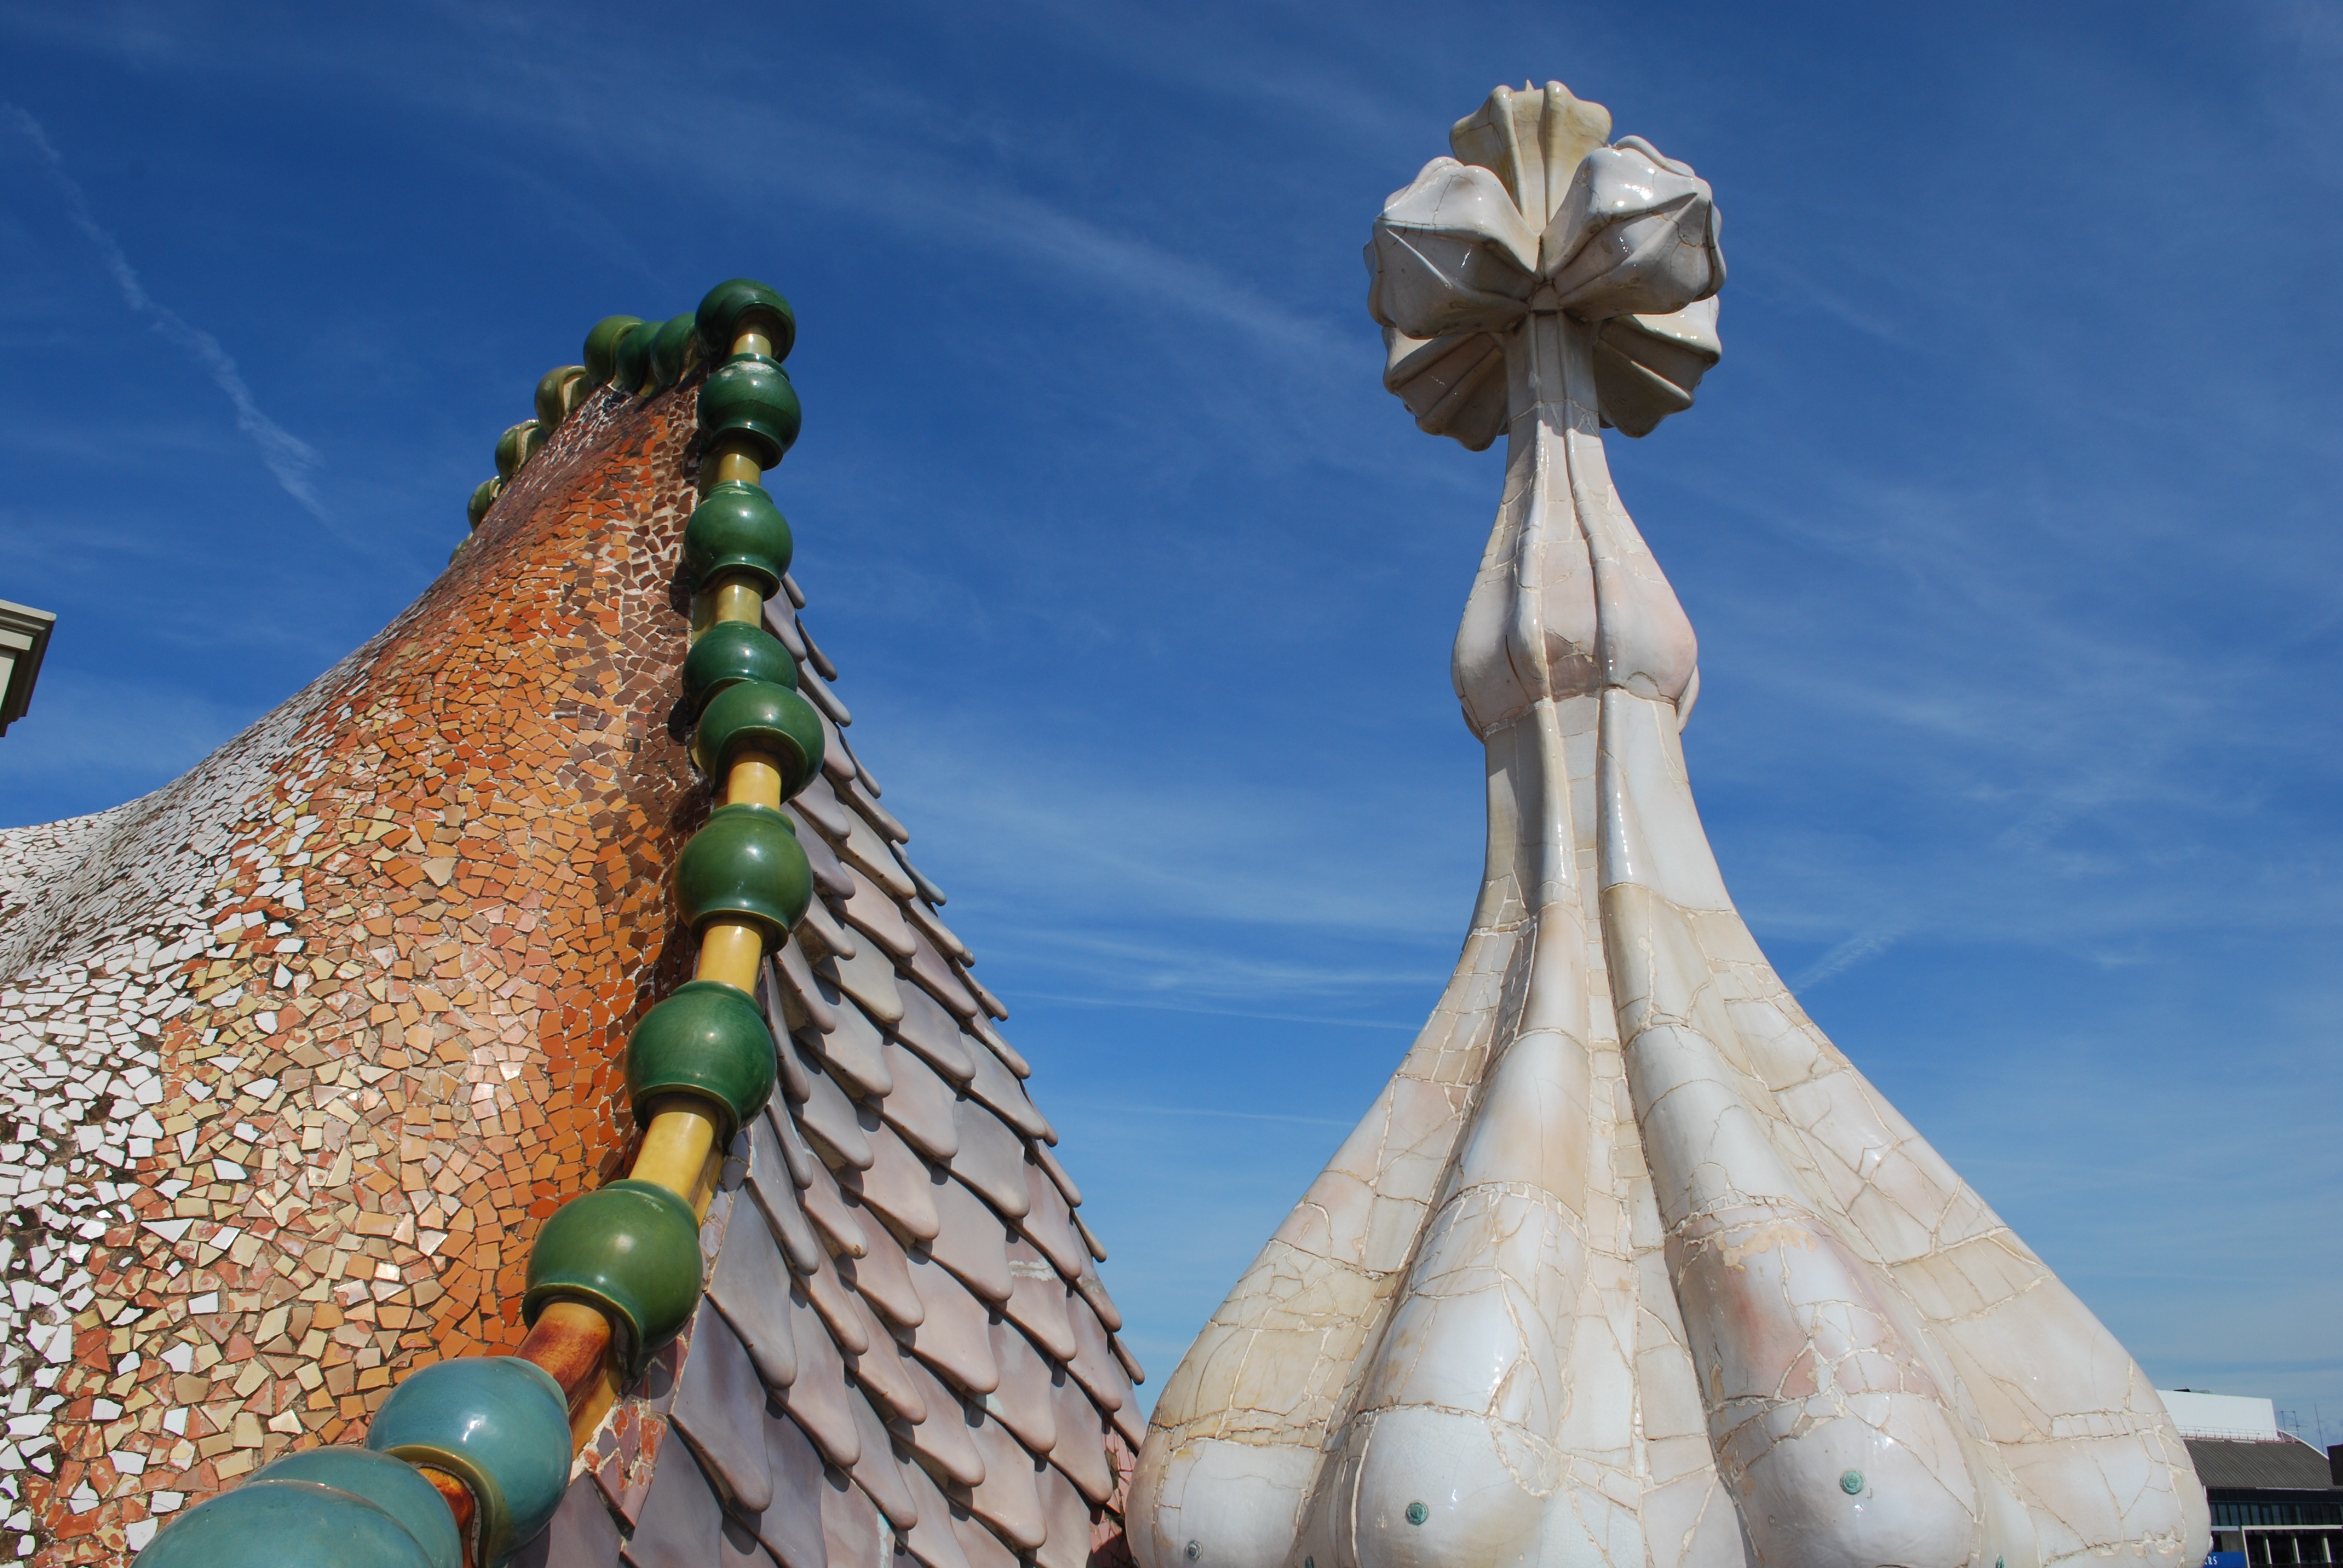
sea, architecture, flower, monument, statue, tower, landmark, blue, barcelona, sculpture, art, temple, gaudi